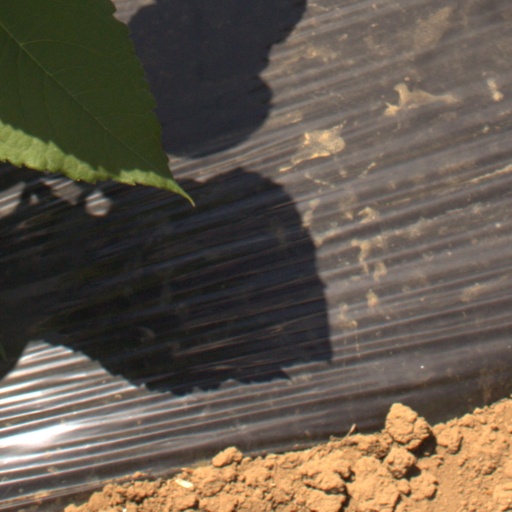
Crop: Jerusalem artichoke